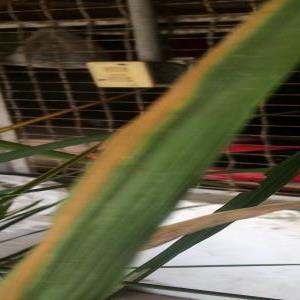
Disease: Bacterialblight